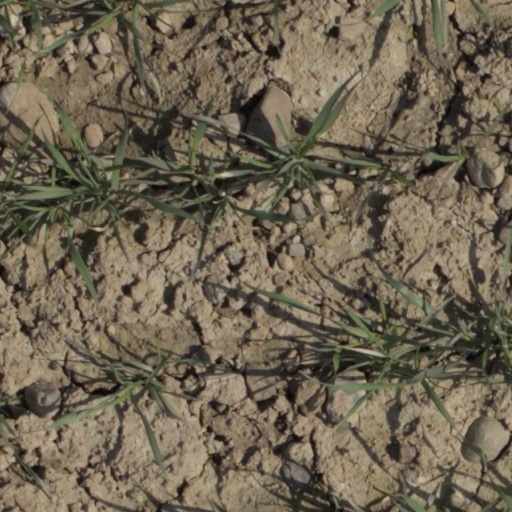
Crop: wheat